Eric Platford

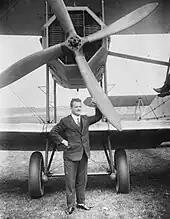
Eric Platford with the Alcock and Brown Vimy in 1919

Eric Platford (1883 - 20 November 1938) was an English engineer and a Rolls-Royce pioneer. Platford had an illustrious career with Rolls-Royce.